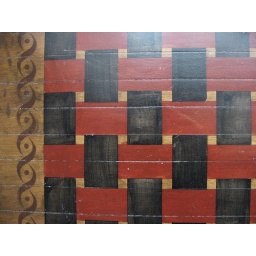
Our friend, Shannon, at Bingham Hall B&amp;amp;B in New Ulm, MN painstakingly painted the entire bathroom floor in this pattern.